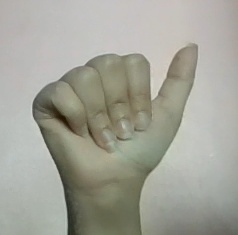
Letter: dhad